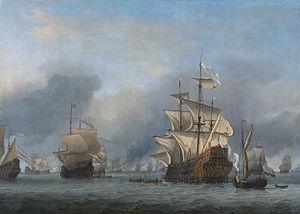
La bataille des Quatre Jours est une bataille navale de la deuxième guerre anglo-néerlandaise qui se déroula du 11 au 14 juin 1666, au large des côtes flamandes et de l'Angleterre.
La deuxième guerre anglo-néerlandaise, opposant le royaume d’Angleterre et les Provinces-Unies, se déroule de 1665 à 1667. Elle fait suite à la première guerre anglo-néerlandaise, qui s'est conclue par une victoire anglaise. Tout comme la première, la deuxième guerre anglo-néerlandaise a pour principal enjeu la maîtrise des principales routes commerciales maritimes, sur lesquelles les Néerlandais exercent alors une nette domination.
Le navire de ligne, ou bâtiment de ligne ou encore vaisseau de ligne, quand il s'agissait d'un voilier, est le navire de guerre qui fut le fondement de la guerre navale entre les marines européennes, du début du XVIIᵉ siècle au milieu du XXᵉ siècle. Dans le jargon de la marine nationale française de la première moitié du XXᵉ siècle, les bâtiments de ligne étaient surnommés « gros cul » par les marins, en raison de leur tonnage élevé.
1666 est une année commune commençant un vendredi.
Le HMS Prince Royal est un navire de ligne de 55 canons en service dans la Royal Navy, construit par Phineas Pett au Woolwich Dockyard et lancé en 1610.